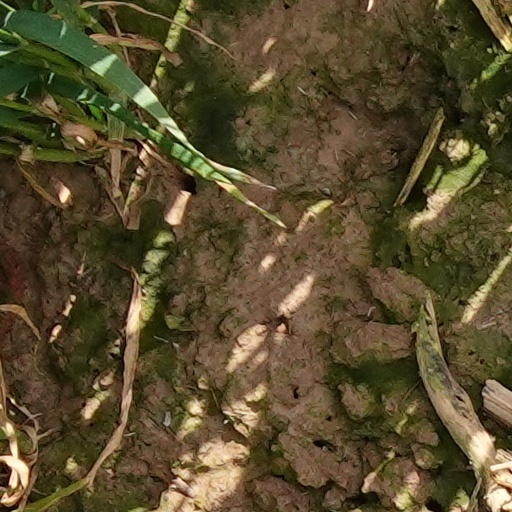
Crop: wheat